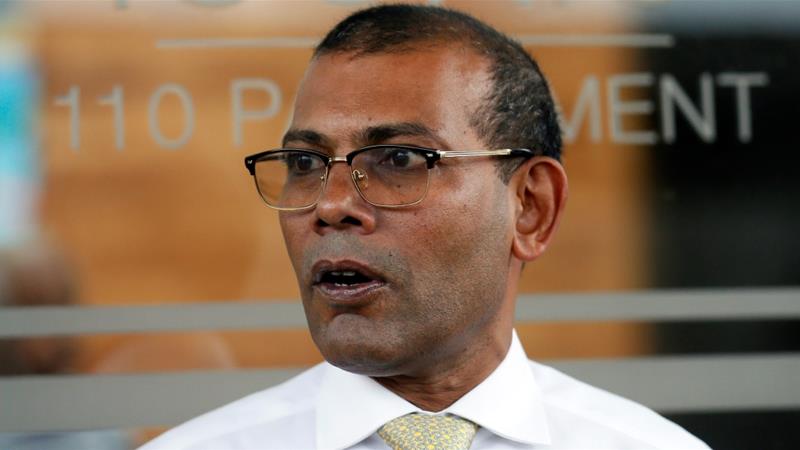
Gender: men